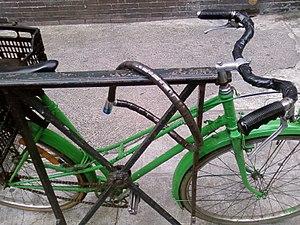
Antivol de vélo type ""Boa"""
Un antivol de vélo est un dispositif antivol adapté aux spécificités d'un vélo. Différents types de modèles existent, offrant une plus ou moins grande protection.